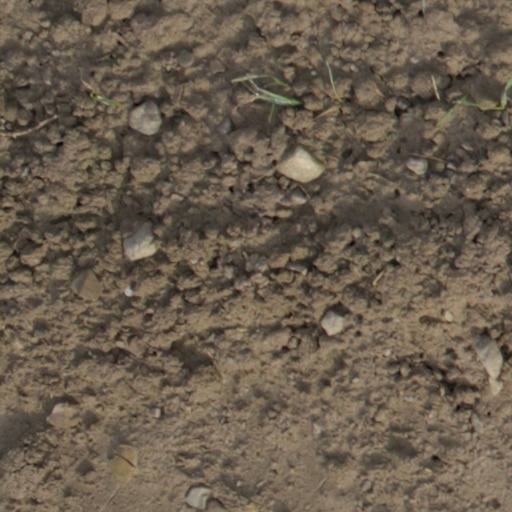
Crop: wheat